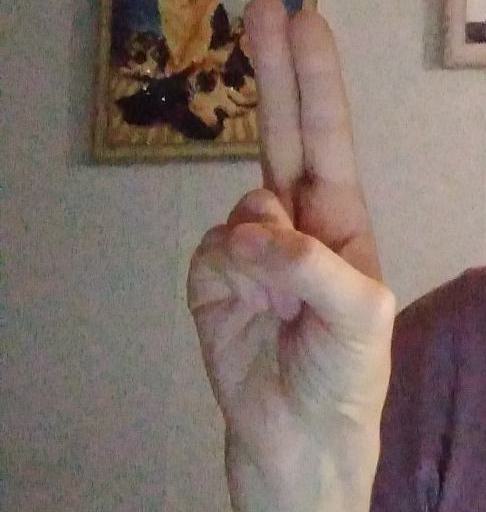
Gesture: two_up